Fletcher's frog

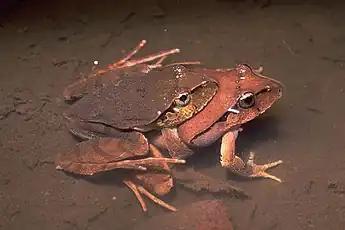
Fletcher's frogs engaged in amplexus

As a nocturnal anuran, Fletcher's frog has an extended breeding season from September to March; however, mating only occurs at night during discrete periods of heavy rainfall. This punctuated breeding pattern is a consequence of choosing a specific egg deposition site. Fletcher's frog lays its eggs exclusively in ephemeral water bodies that dry out in weeks or days; thus, the breeding duration is restricted to the onset of each rain event. Because heavy rainfall can occur multiple times throughout the mating season, explosive breeding during a short period of time is often separated by long stretches of general inactivity.